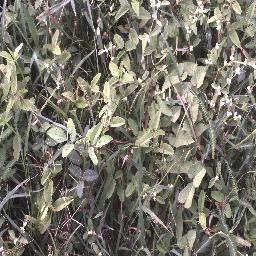
Label: negative